Kyl21

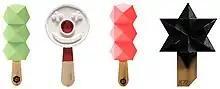
Kyl21 popsicles

Kyl21 is a German ice cream brand that produces vegan and alcoholic popsicles in unusual geometric shapes.